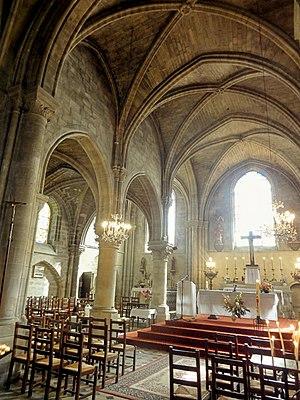
Chœur
L'église Saint-Martin est une église catholique paroissiale située à Plailly, en France. Édifiée pendant les années 1160 et 1170 dans le style gothique primitif, elle reçoit au début du siècle suivant un nouveau chœur de style pré-rayonnant, dont les trois travées du chevet forment un vaisseau transversal de même hauteur. Dans les deux cas, l'église Saint-Martin se place en tête des mouvements novateurs de l'architecture de son temps, et comme l'indiquent certaines analogies, puise ses influences dans les chantiers des cathédrales Notre-Dame de Senlis et Notre-Dame de Paris. La nef prévue pour rester couverte d'une simple charpente se caractérise par de grandes arcades brisées retombant sur les chapiteaux remarquables de gros piliers cylindriques isolés. Dans le chœur, trois piliers semblables servent d'appui aux supports de l'ordre supérieur, sous la forme de faisceaux de colonnettes. Cette superposition est une solution originale et élégante caractérisant le chœur de Plailly, tout comme le vaste espace bien éclairé du vaisseau transversal, contrastant avec la pénombre constante régnant dans la nef.